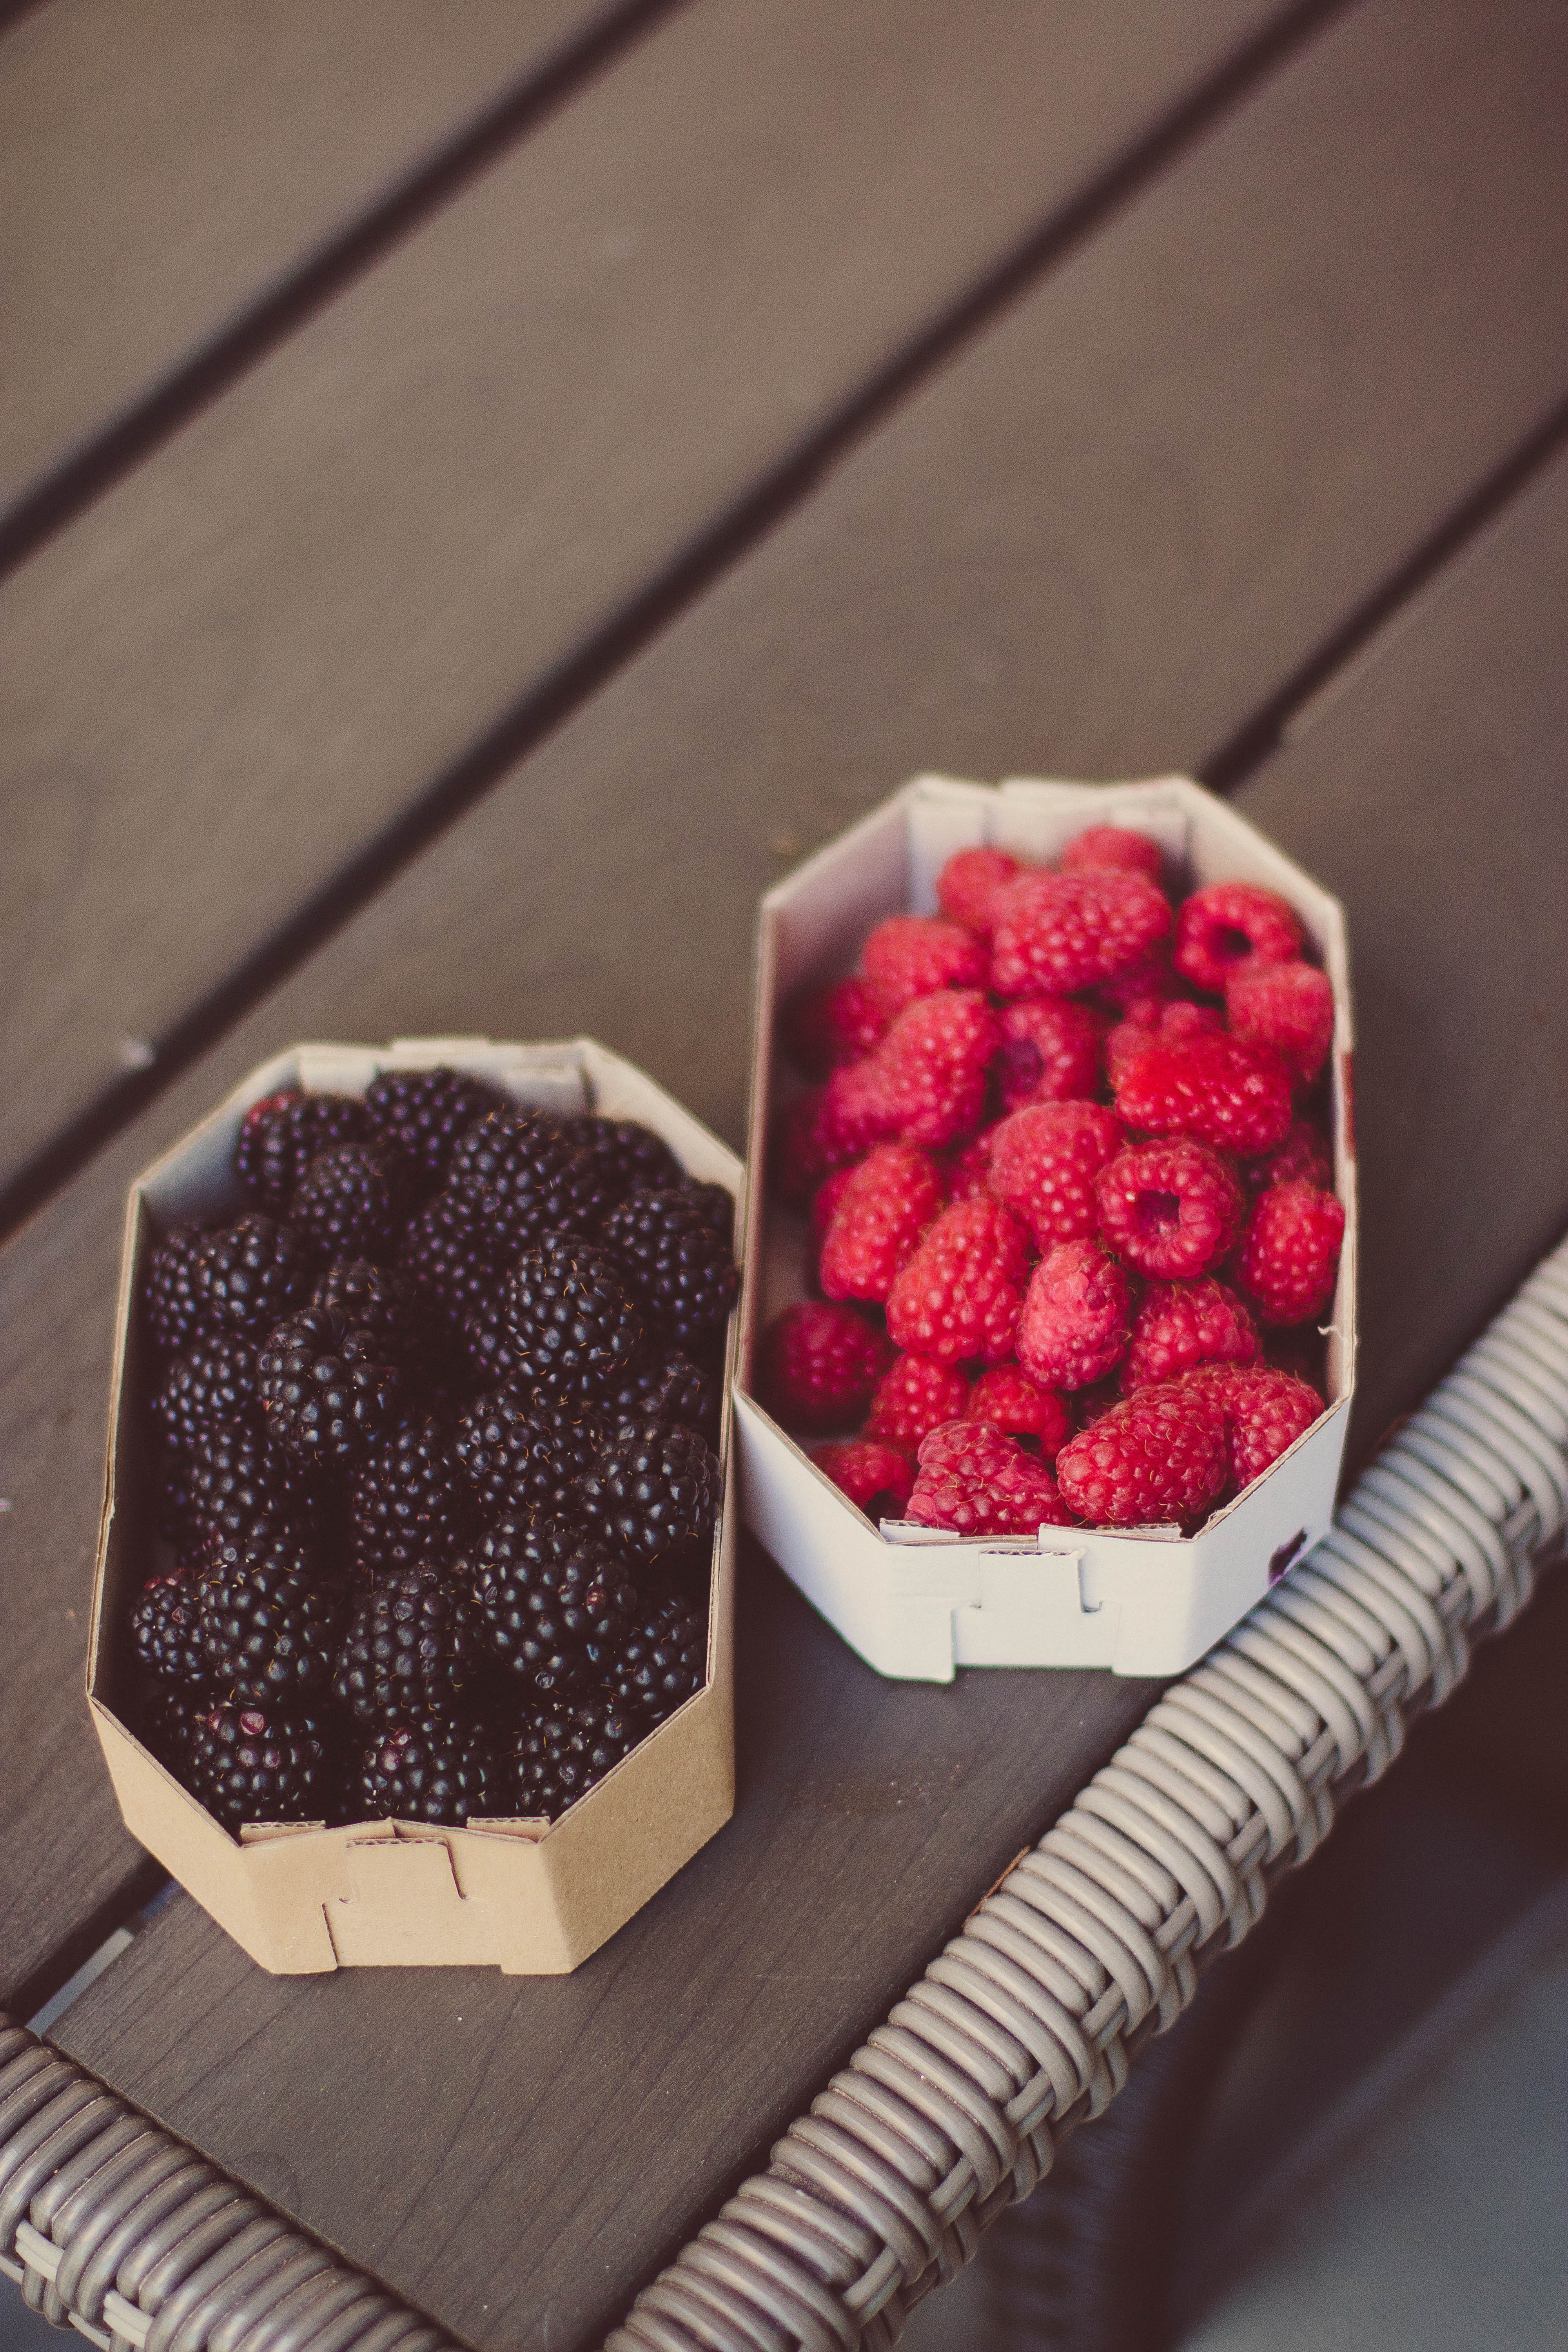
red, food, pink, sweetness, berry, plant, dessert, cuisine, recipe, superfood, chocolate brownie, dish, fruit, square, ingredient, petal, flower